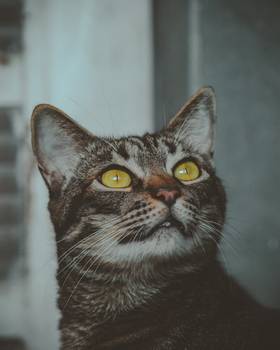
Label: No Watermark